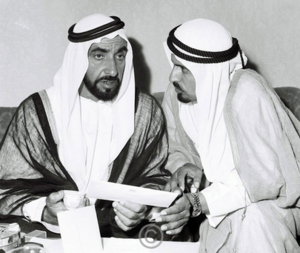
Les Émirats arabes unis sont un État fédéral, créé en 1971, situé au Moyen-Orient entre le golfe Persique et le golfe d'Oman. Il est composé de sept émirats : Abou Dabi, Ajman, Charjah, Dubaï, Fujaïrah, Ras el Khaïmah et Oumm al Qaïwaïn. Sa capitale fédérale est la ville d'Abou Dabi.